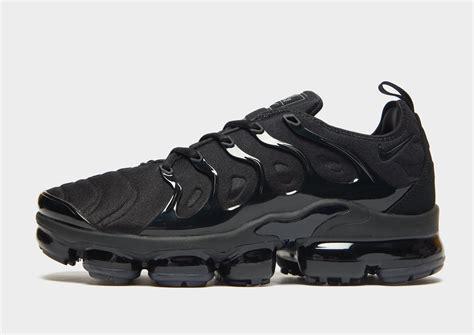
Brand: Nike
Model: Air Vapormax Plus